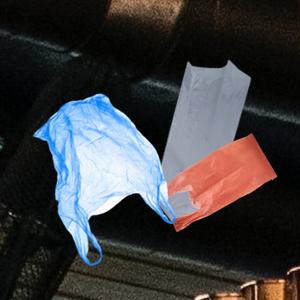
Label: plasticbags